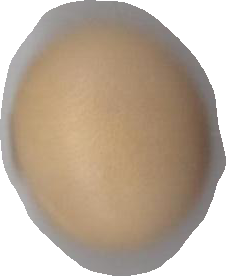
Variety: Grobogan